The Misfit of Demon King Academy

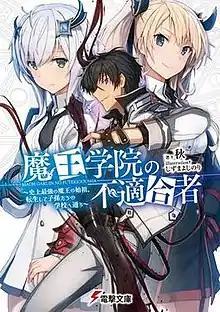
First light novel volume cover, featuring (from left to right) Misha Necron, Anos Voldigoad, and Sasha Necron

also known simply as or is a Japanese light novel series written by Shu and illustrated by Yoshinori Shizuma. The series originally began as a web novel in April 2017 on the user-generated novel publishing website Shōsetsuka ni Narō when it was later acquired by ASCII Media Works, which officially began to publish it in March 2018. A manga adaptation by Kayaharuka was serialized online from July 2018 to July 2021, when it ended due to the author's death. An anime television series adaptation produced by Silver Link aired from July to September 2020. A second season aired from January 2023 to July 2024.